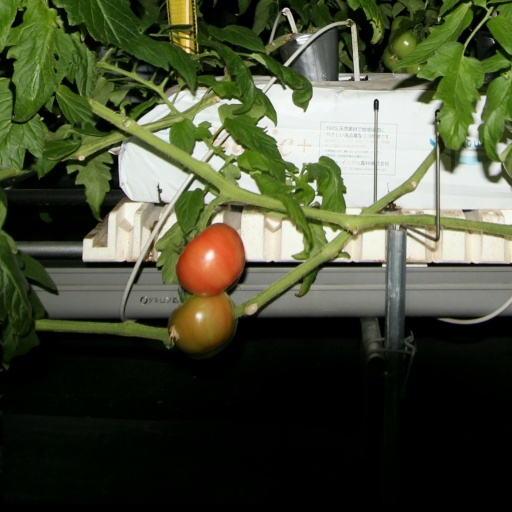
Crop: tomato